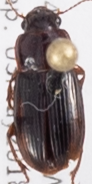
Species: Harpalus desertus
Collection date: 2018-05-03
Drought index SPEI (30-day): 1.23
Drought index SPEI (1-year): -0.482
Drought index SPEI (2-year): -0.3